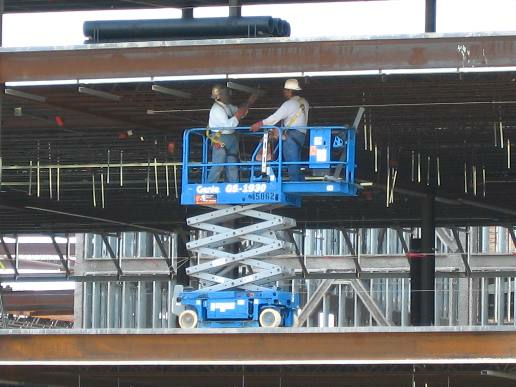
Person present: Yes